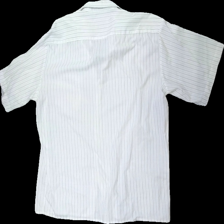
View: back
Type: Shirt
Category: Men
Brand: Not in the list
Brand text on label: Artxtra
Colors: Blue, White, Black
Material: 75% Polyester 25% Cotton
Pattern: Striped
Cut: Regular
Size: 42
Stains: Minor
Damage: stained
Damage location: top center
Price range: <50
Recommended usage: Export
Description: shortsleeve striped shirt